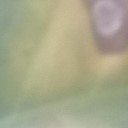
Label: Leaf_rust